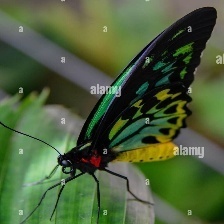
Species: CAIRNS BIRDWING